Rock Creek Park

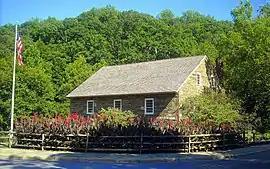
Peirce Mill

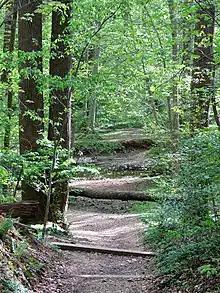
Western Ridge Trail

The main section of the park comprises 1754 acres (2.74 mi, 7.10 km), along the Rock Creek Valley. Including the other green areas the park administers (Glover Archbold Park, Montrose Park, Dumbarton Oaks Park, Meridian Hill Park, Battery Kemble Park, Palisades Park, Whitehaven Park, etc.), it encompasses more than 2000 acres (3 mi, 8 km).